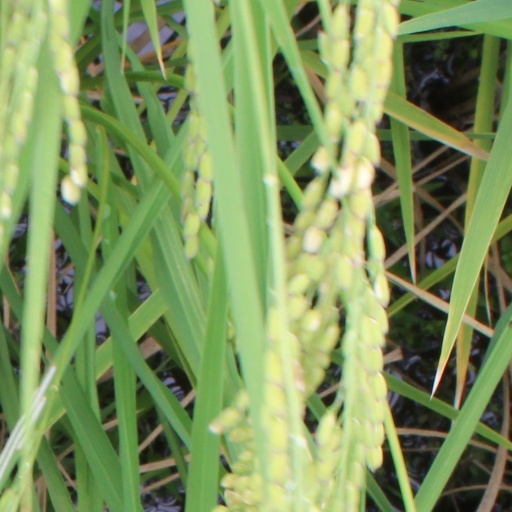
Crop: rice